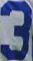
Number: 3